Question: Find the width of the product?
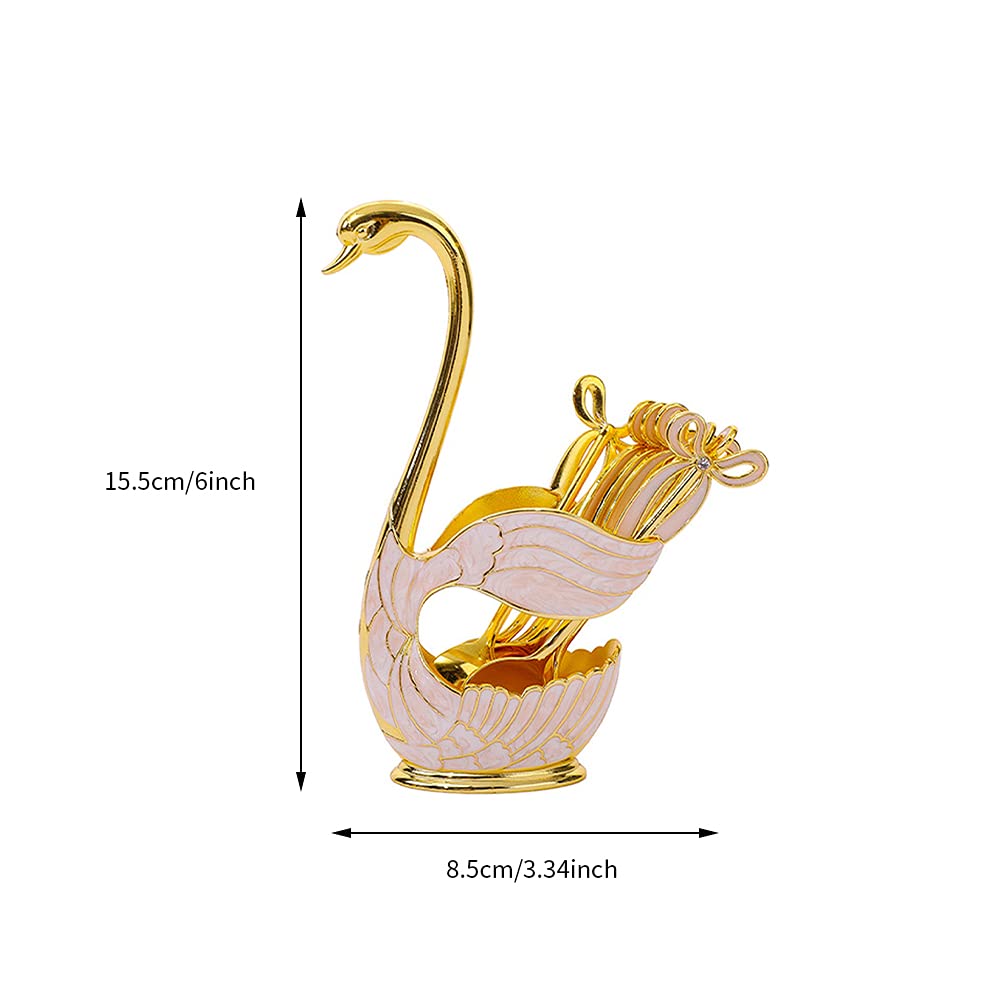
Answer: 8.5 centimetre